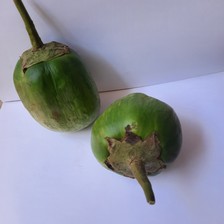
Label: others